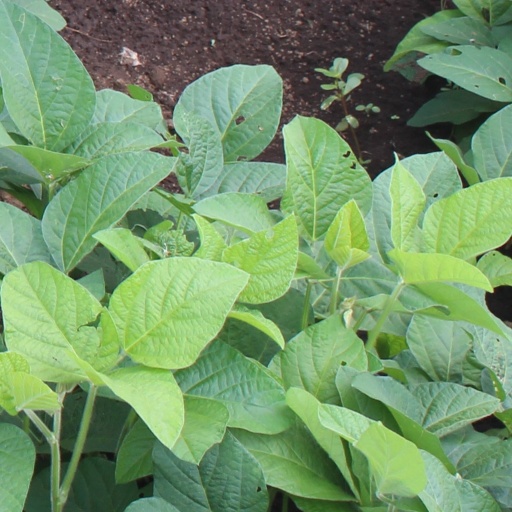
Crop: soybean